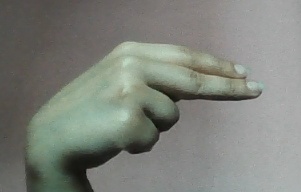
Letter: ain